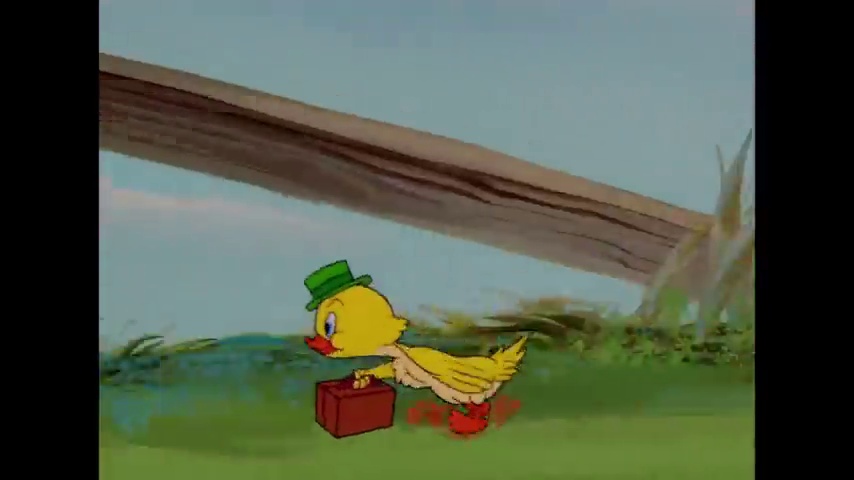
Portrait style: Cartoon Portrait